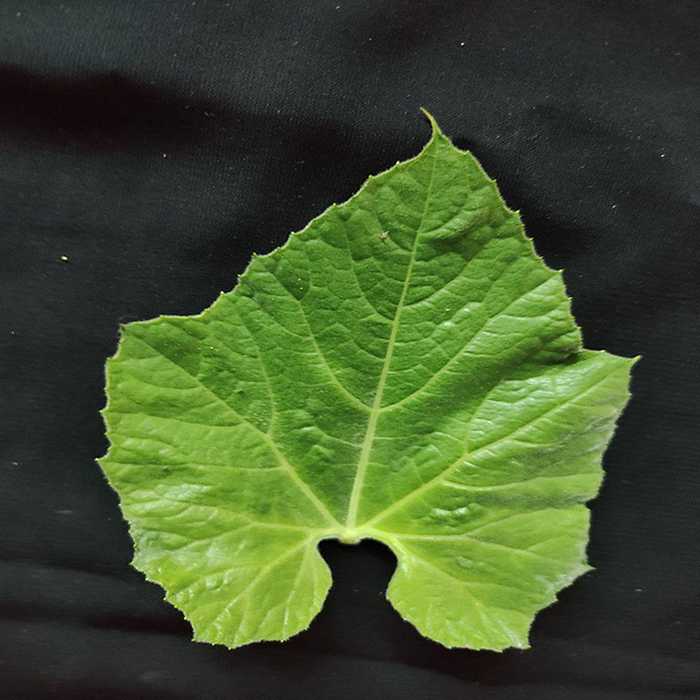
Plant: Bottle gourd
Label: Fresh leaf